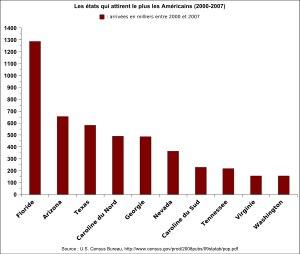
Les habitants de l'État américain de Floride sont aujourd'hui désignés par le mot « floridien ». Selon le bureau du recensement des États-Unis, ils forment une population totale de 19 893 297 habitants en 2014, ce qui place l'État de Floride au troisième rang du pays derrière la Californie et le Texas. Sa démographie se distingue par sa forte croissance, largement due à l'immigration, ainsi que par une forte présence hispanique, et plus particulièrement cubaine.